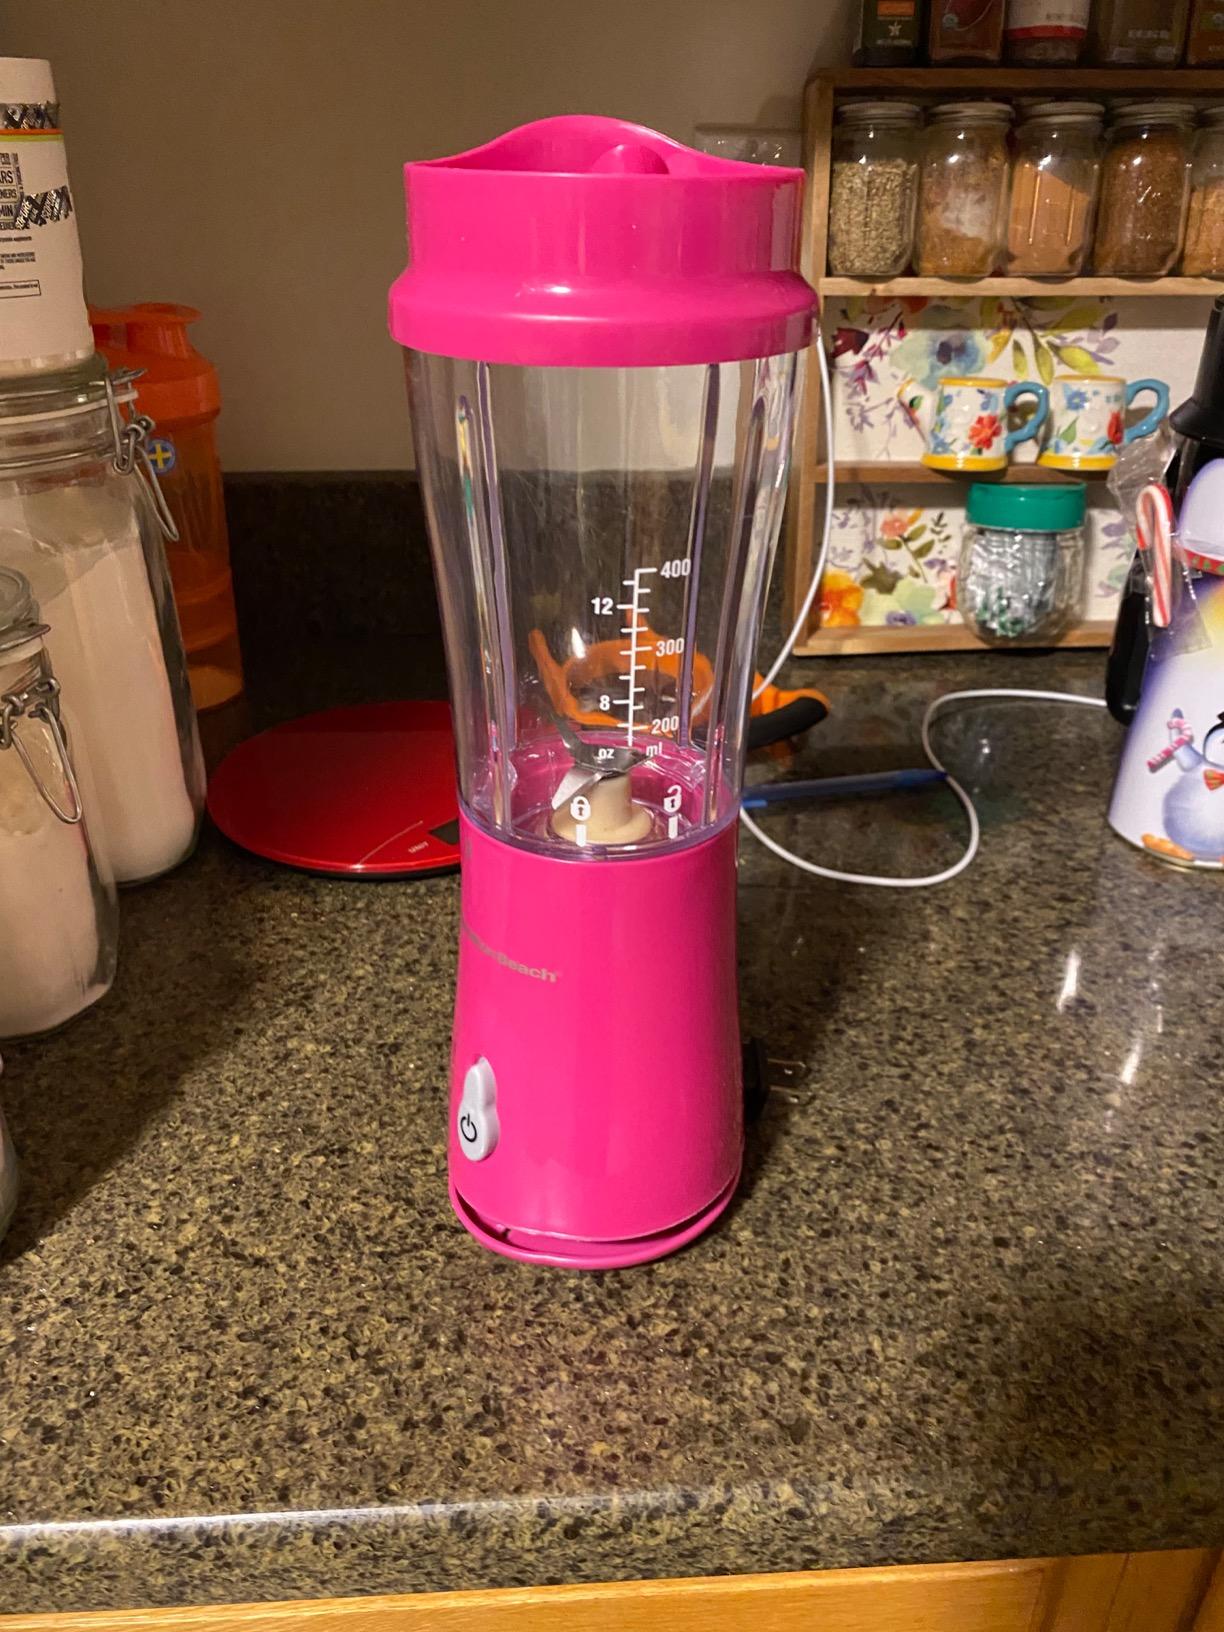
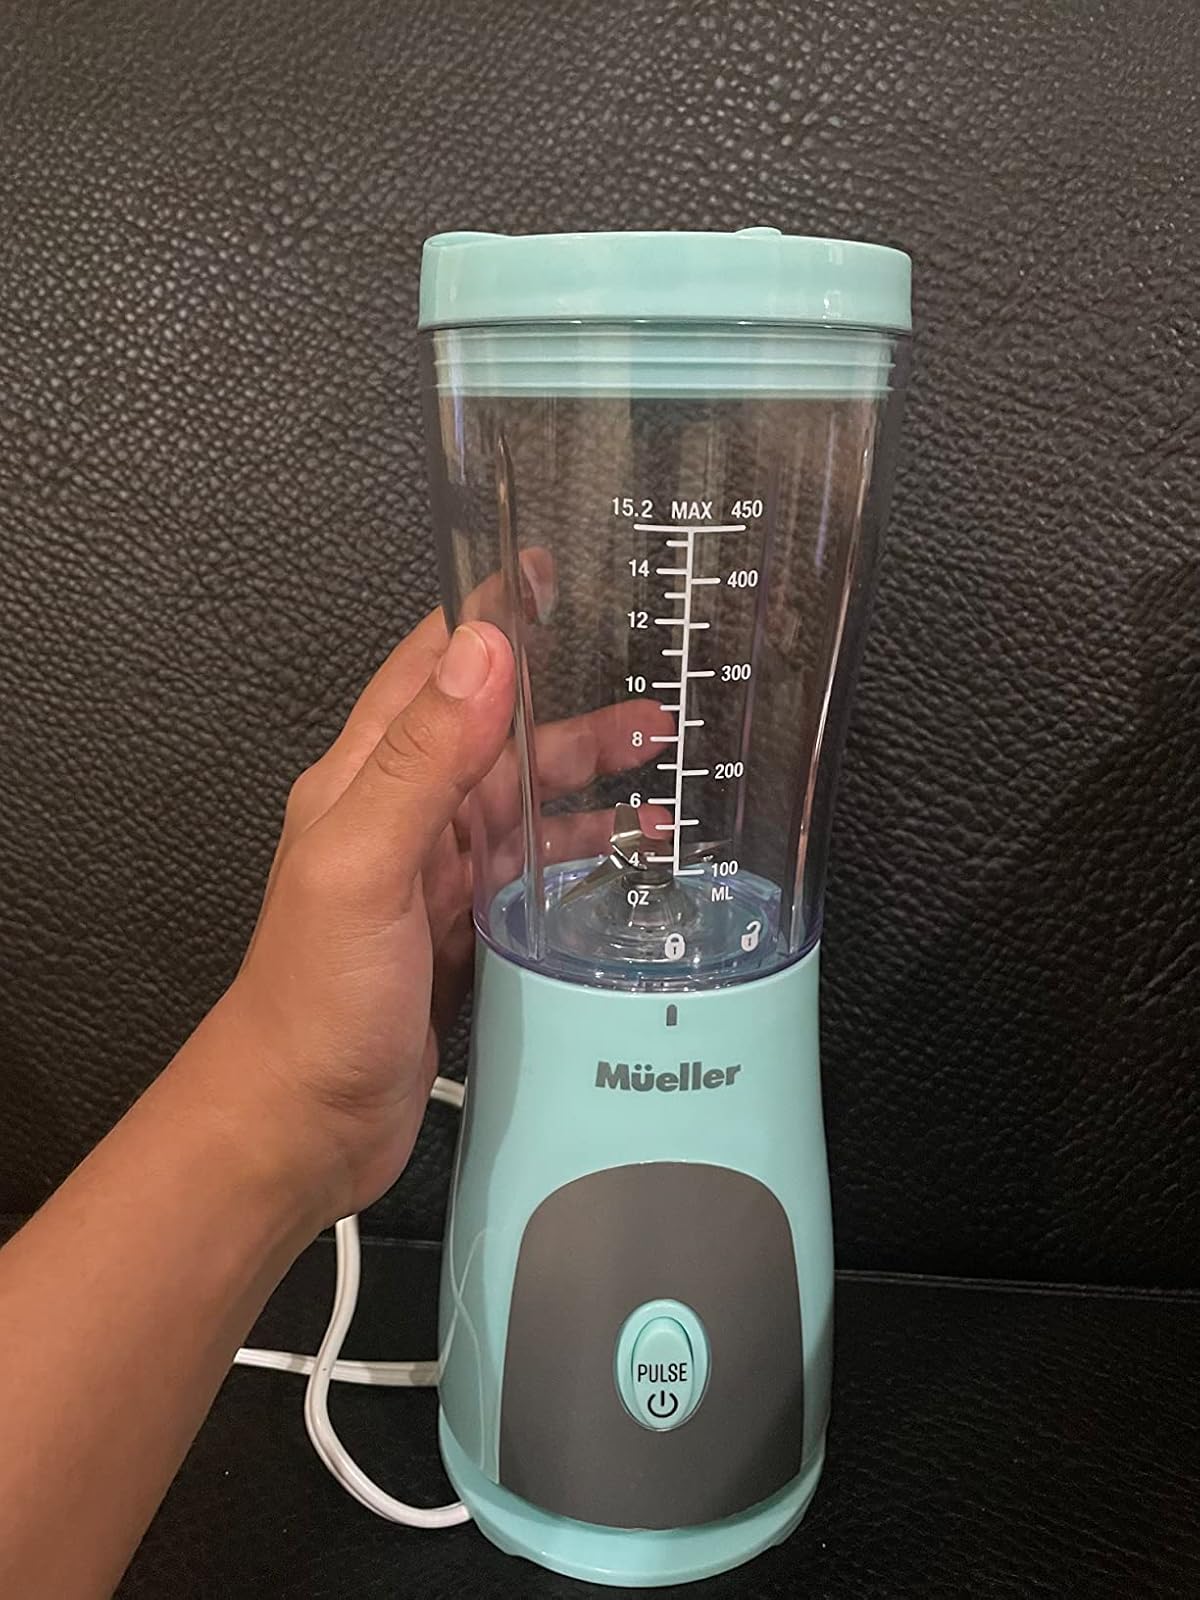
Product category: items_blender
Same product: no